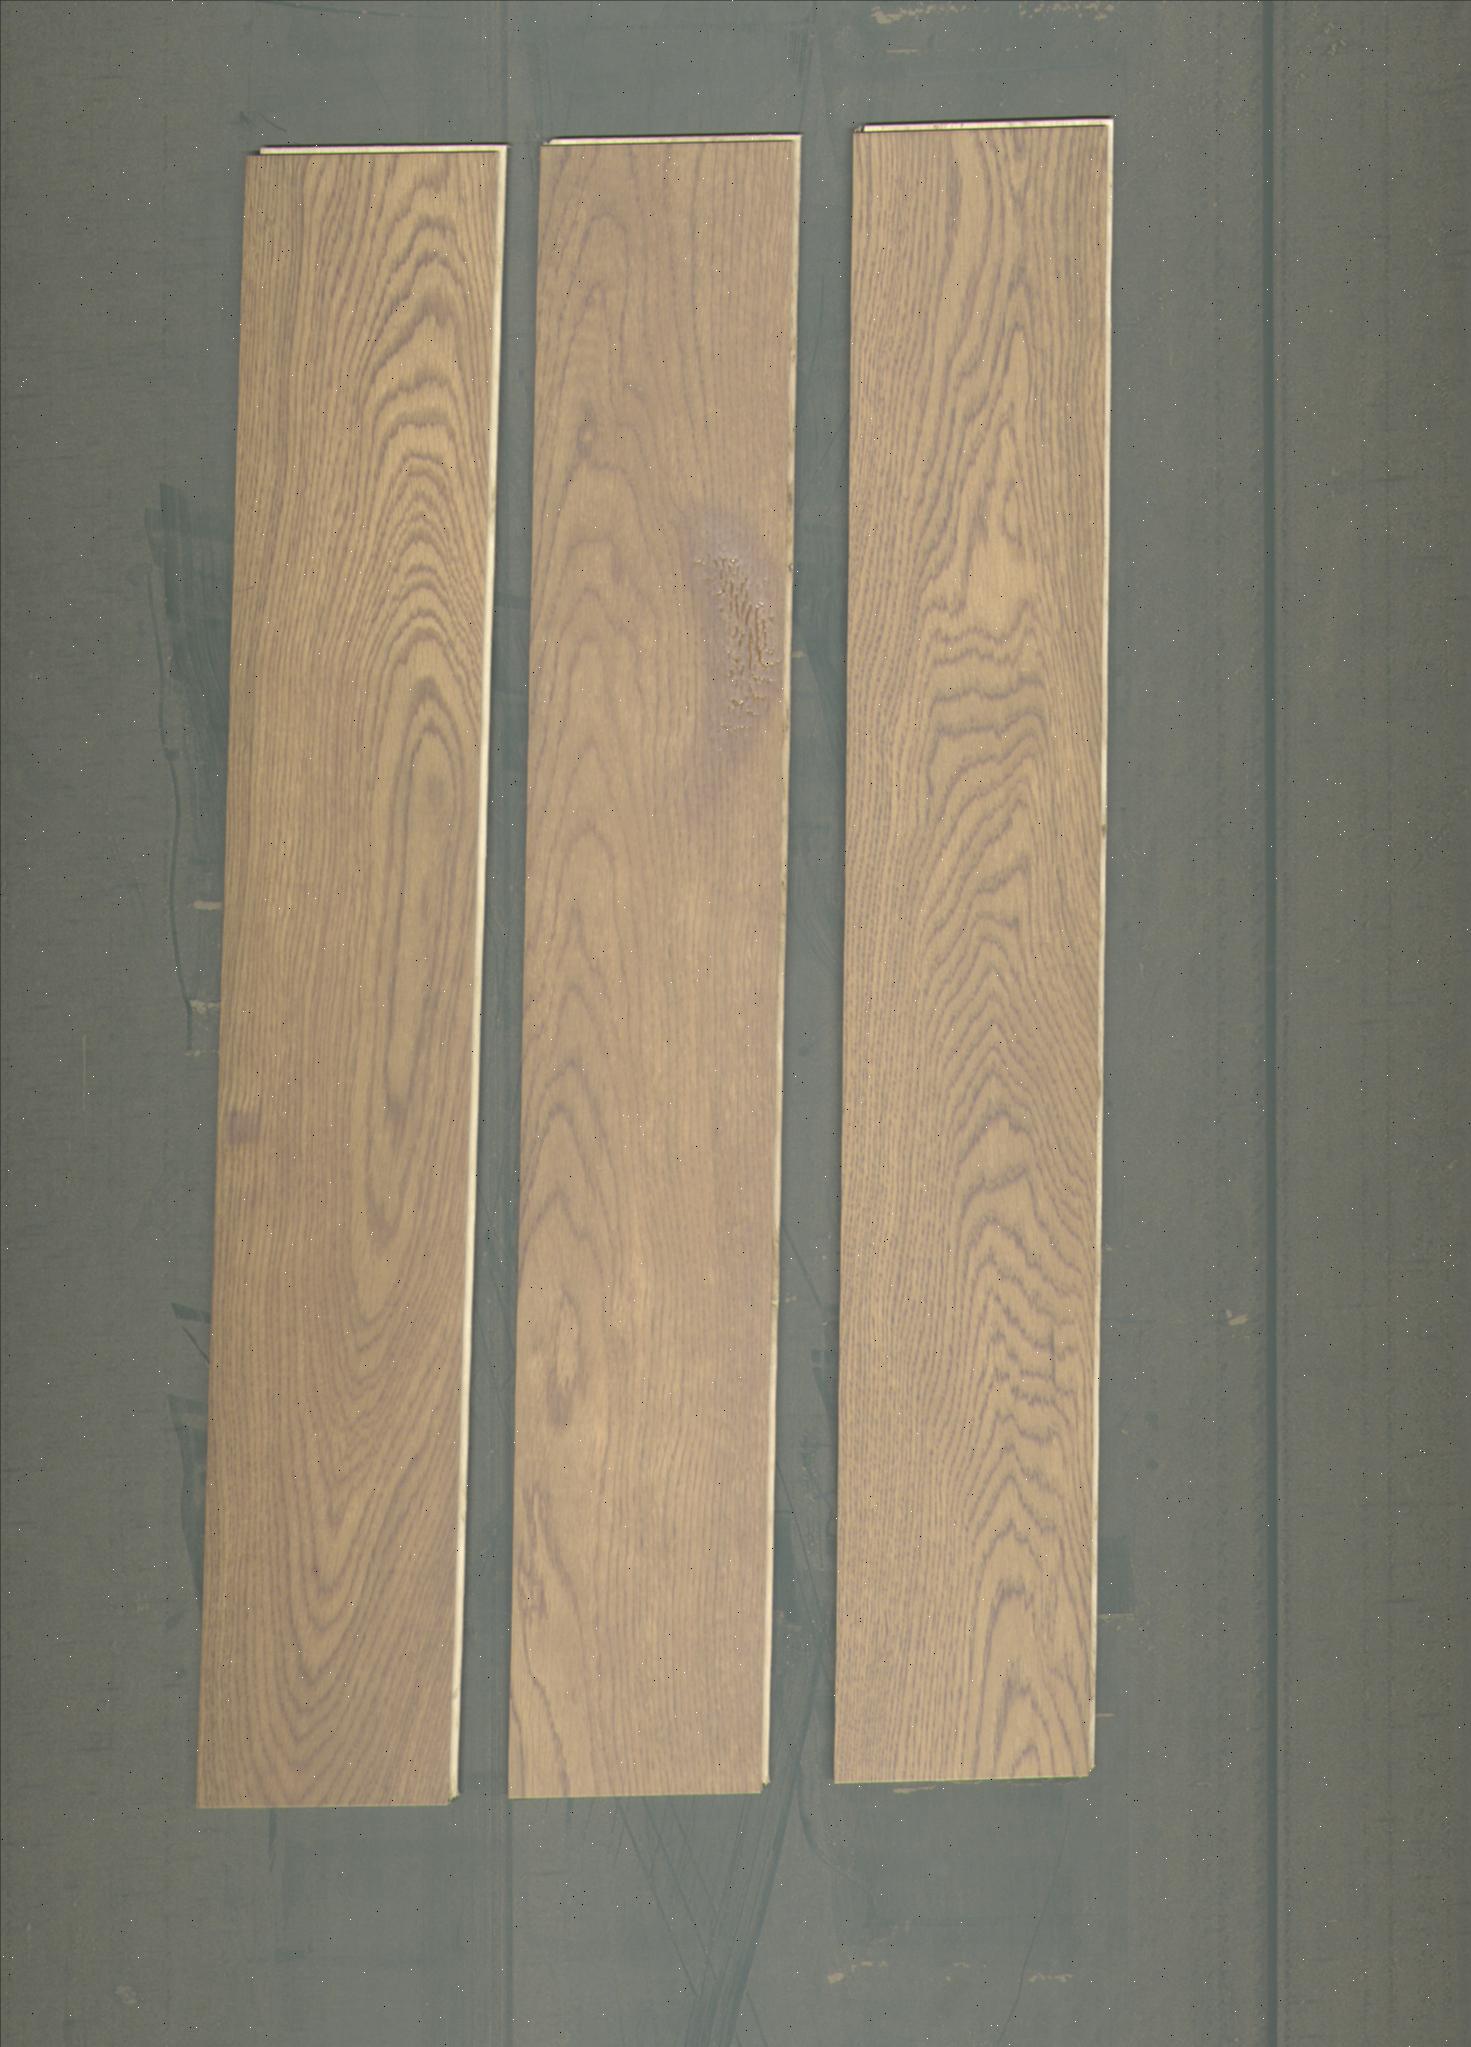
Label: mixers